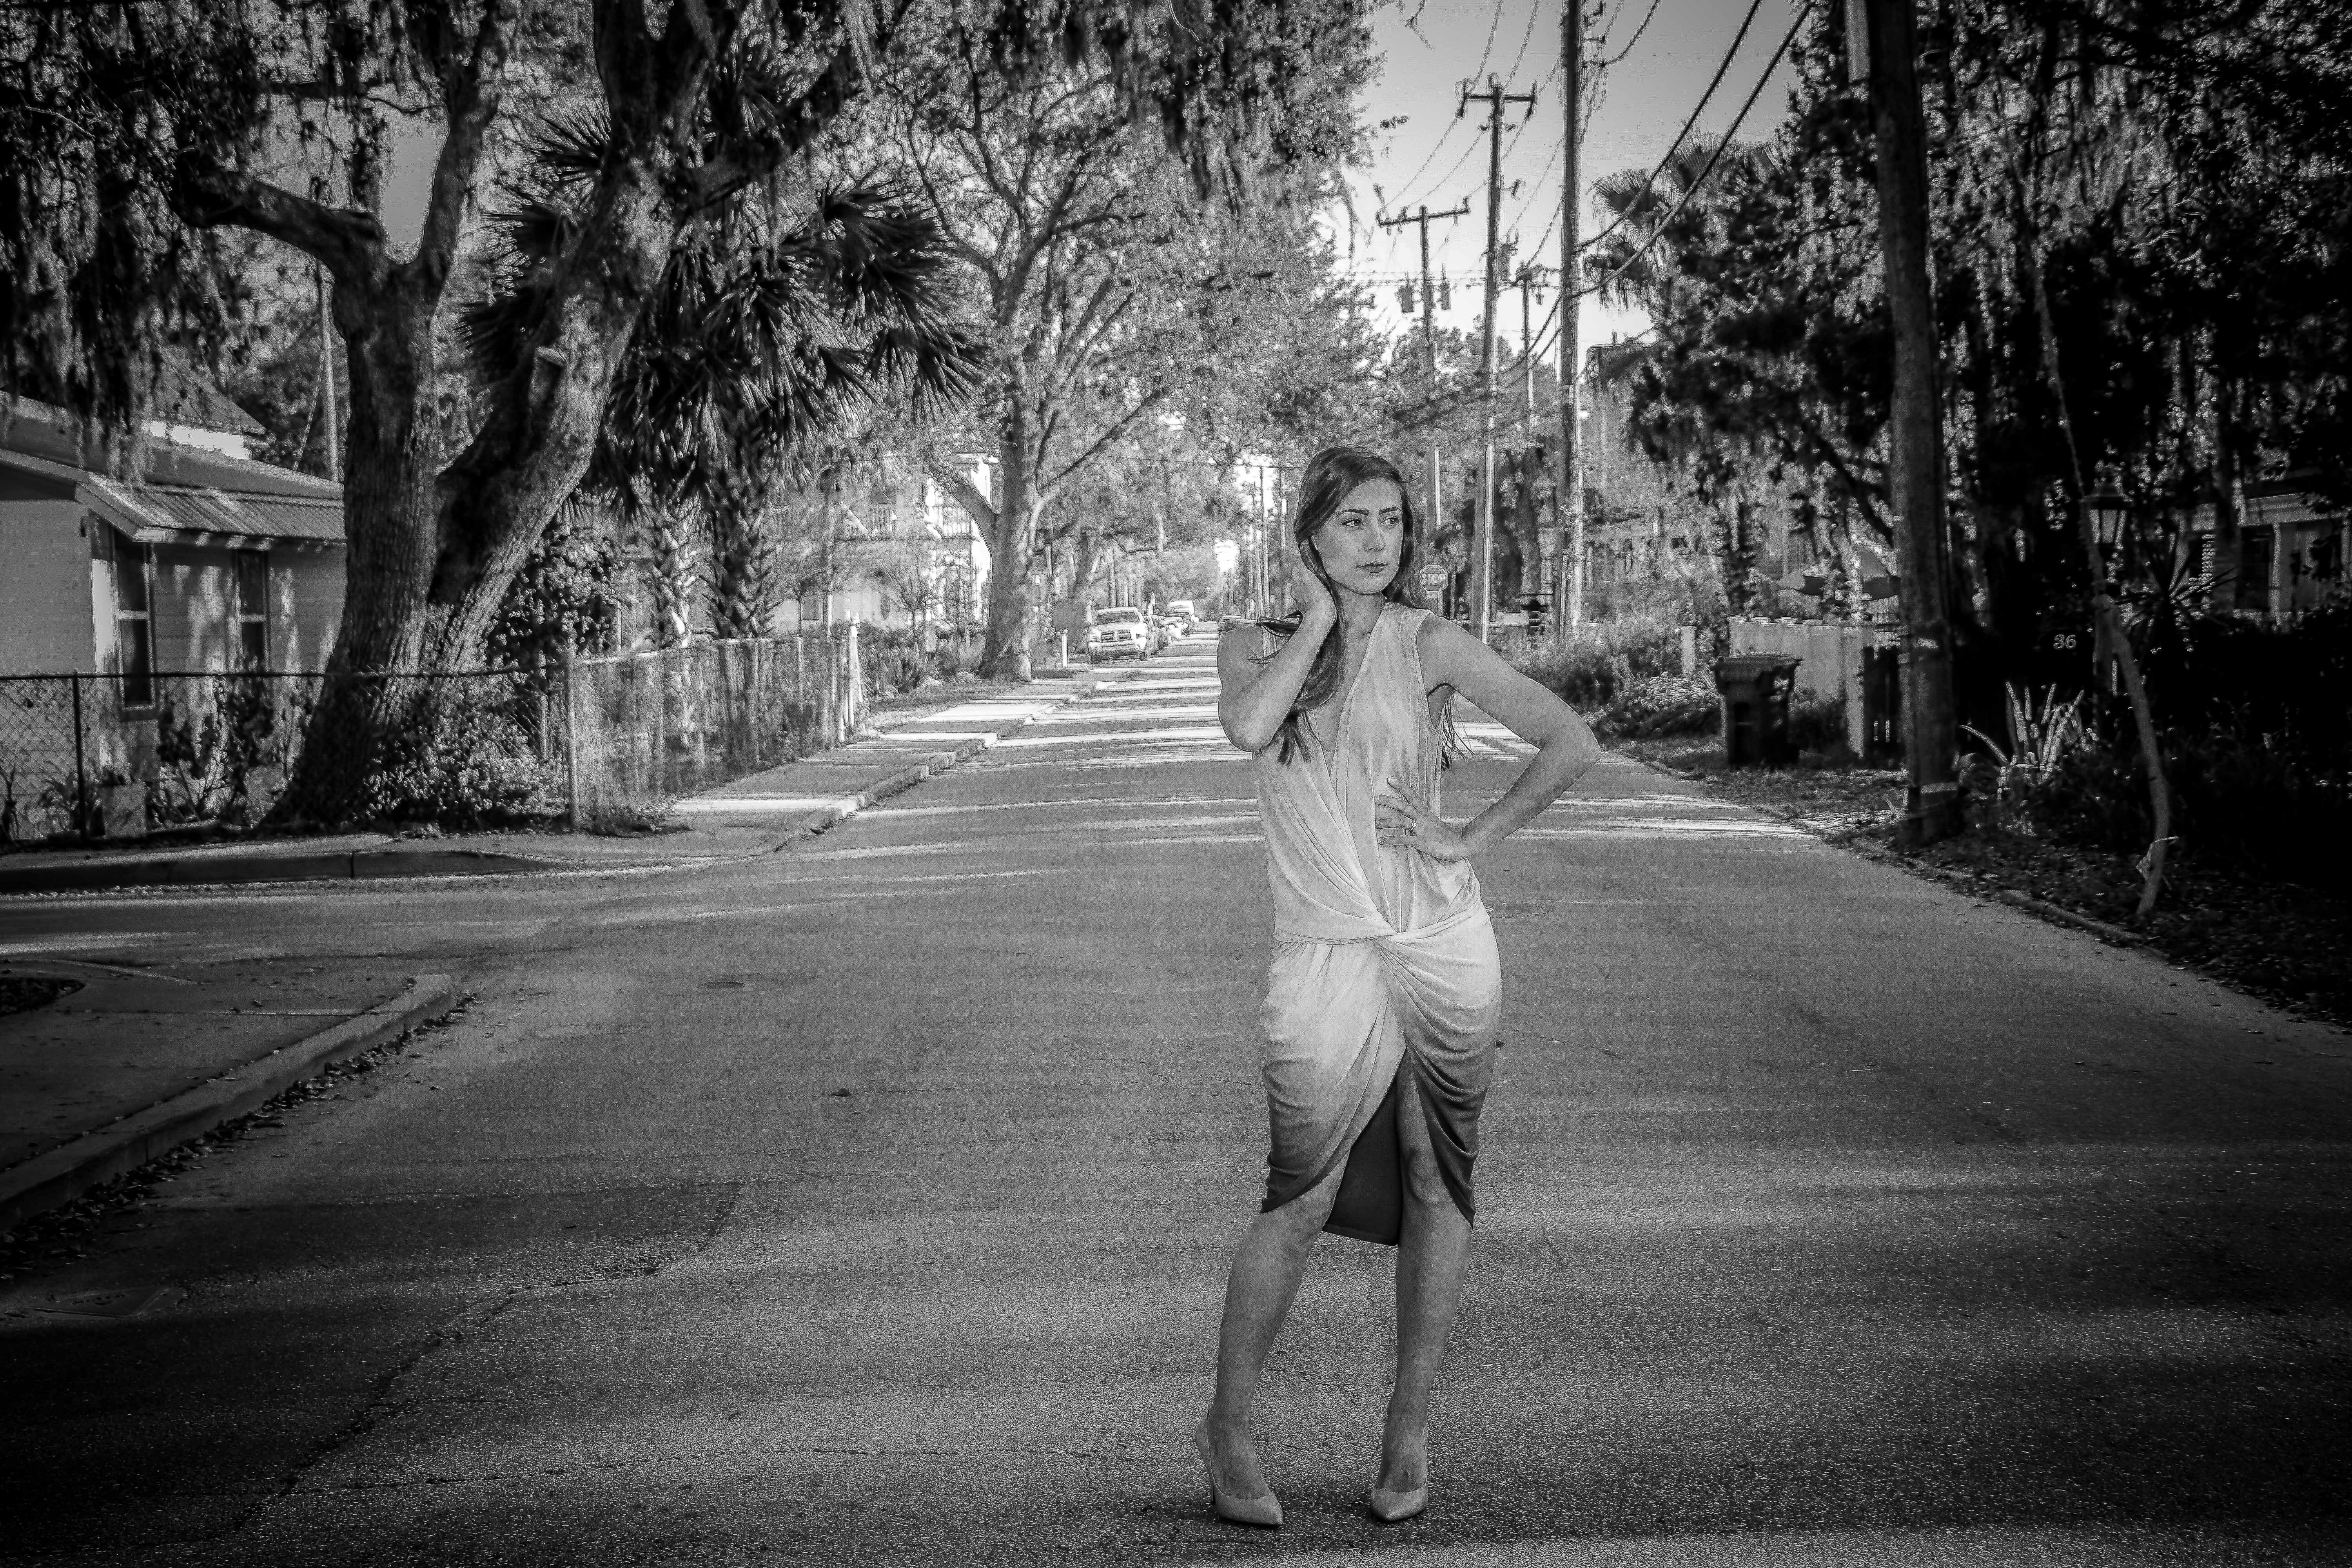
photograph, white, black and white, black, monochrome, monochrome photography, standing, beauty, snapshot, photography, tree, dress, street, road, infrastructure, atmosphere, sunlight, walking, photo shoot, stock photography, portrait photography, shadow, style, plant, flash photography, road surface, Tints and shades